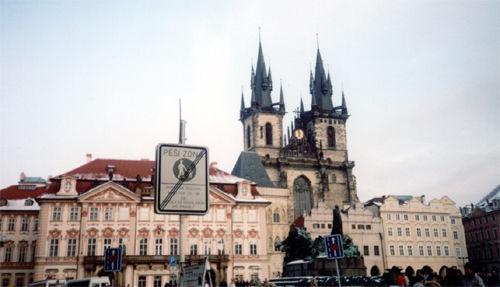
Weather: cloudy or overcast